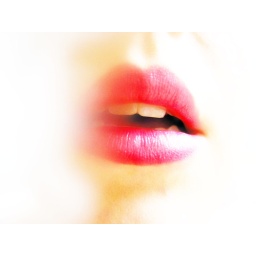
Pink lips as seen in a steamy bathroom mirror